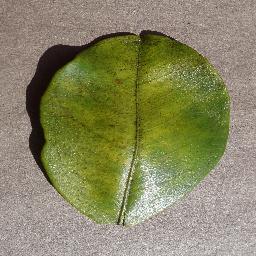
Label: Orange___Haunglongbing_(Citrus_greening)